Darya Kustova

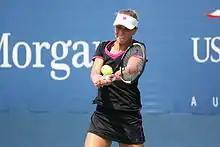
Kustova at the 2010 US Open

Her career-high WTA rankings are 117 in singles, which she reached in January 2010, and 66 in doubles, attained in July 2008.